Robert Greene (dramatist)

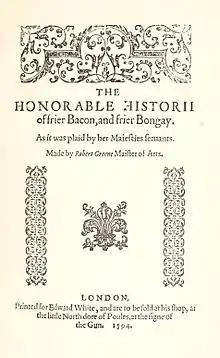
Title page of Greene's "Friar Bacon and Friar Bungay" (1594 edition)

According to Newcomb, '[Greene's] works evince an inexhaustible linguistic facility, grounded in wide (if not painstaking) reading in the classics, and extra-curricular reading in the modern continental languages'. He wrote prolifically: From 1583 to 1592, he published more than twenty-five works in prose, becoming one of the first authors in England to support himself with his pen in an age when professional authorship was virtually unknown.